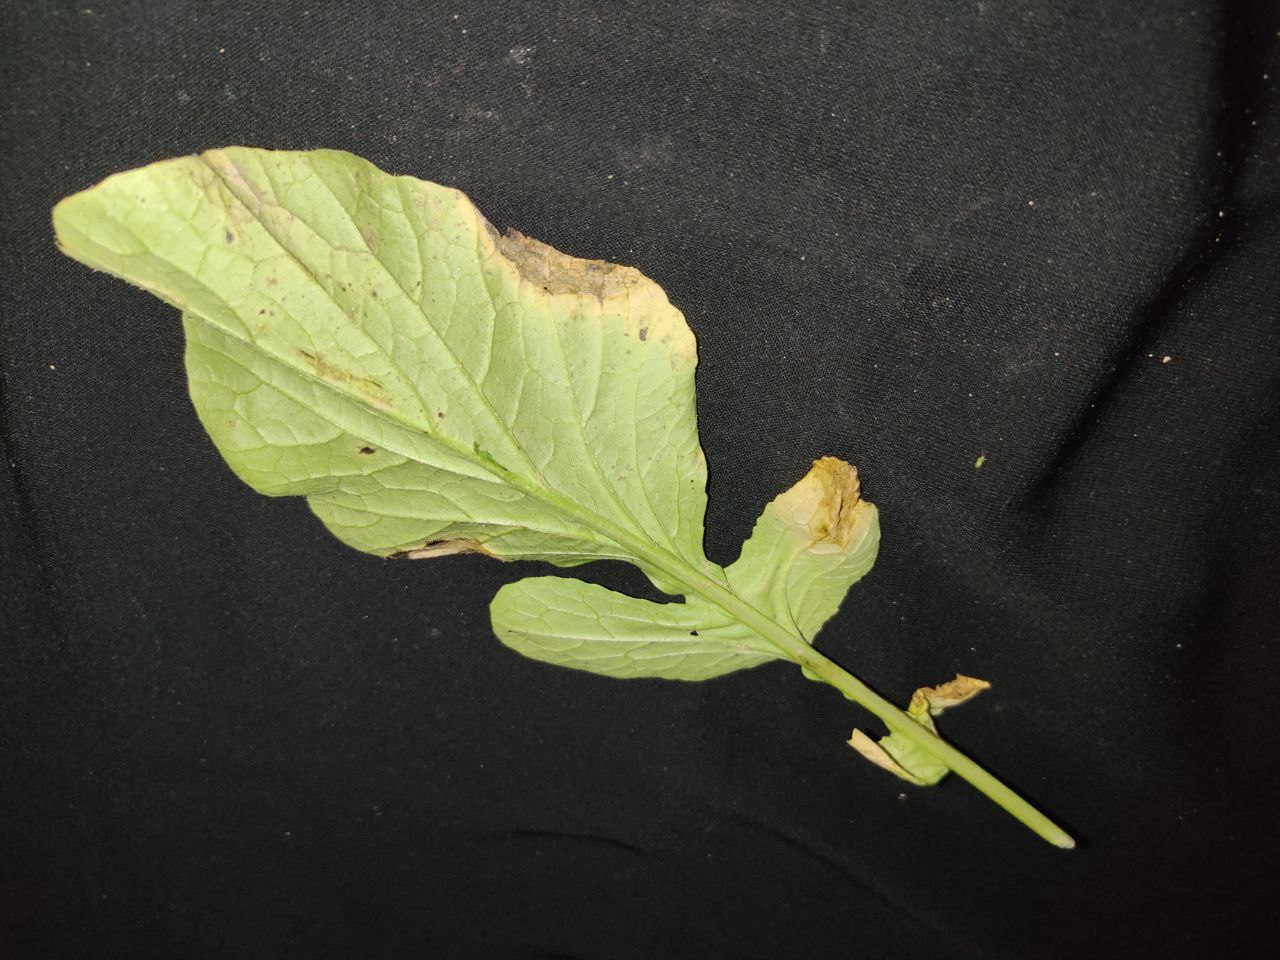
Label: Downey mildew